That '70s Show season 1

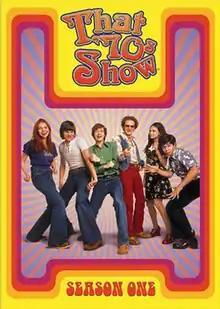
DVD cover

The first season of "That '70s Show", an American television series, aired on Fox from August 23, 1998, to July 26, 1999. The region 1 DVD was released on October 26, 2004. The season is set between 1976 and 1977. The first twelve episodes and the 23rd episode were set in 1976, then the series transitioned to 1977 for the remainder of the season.